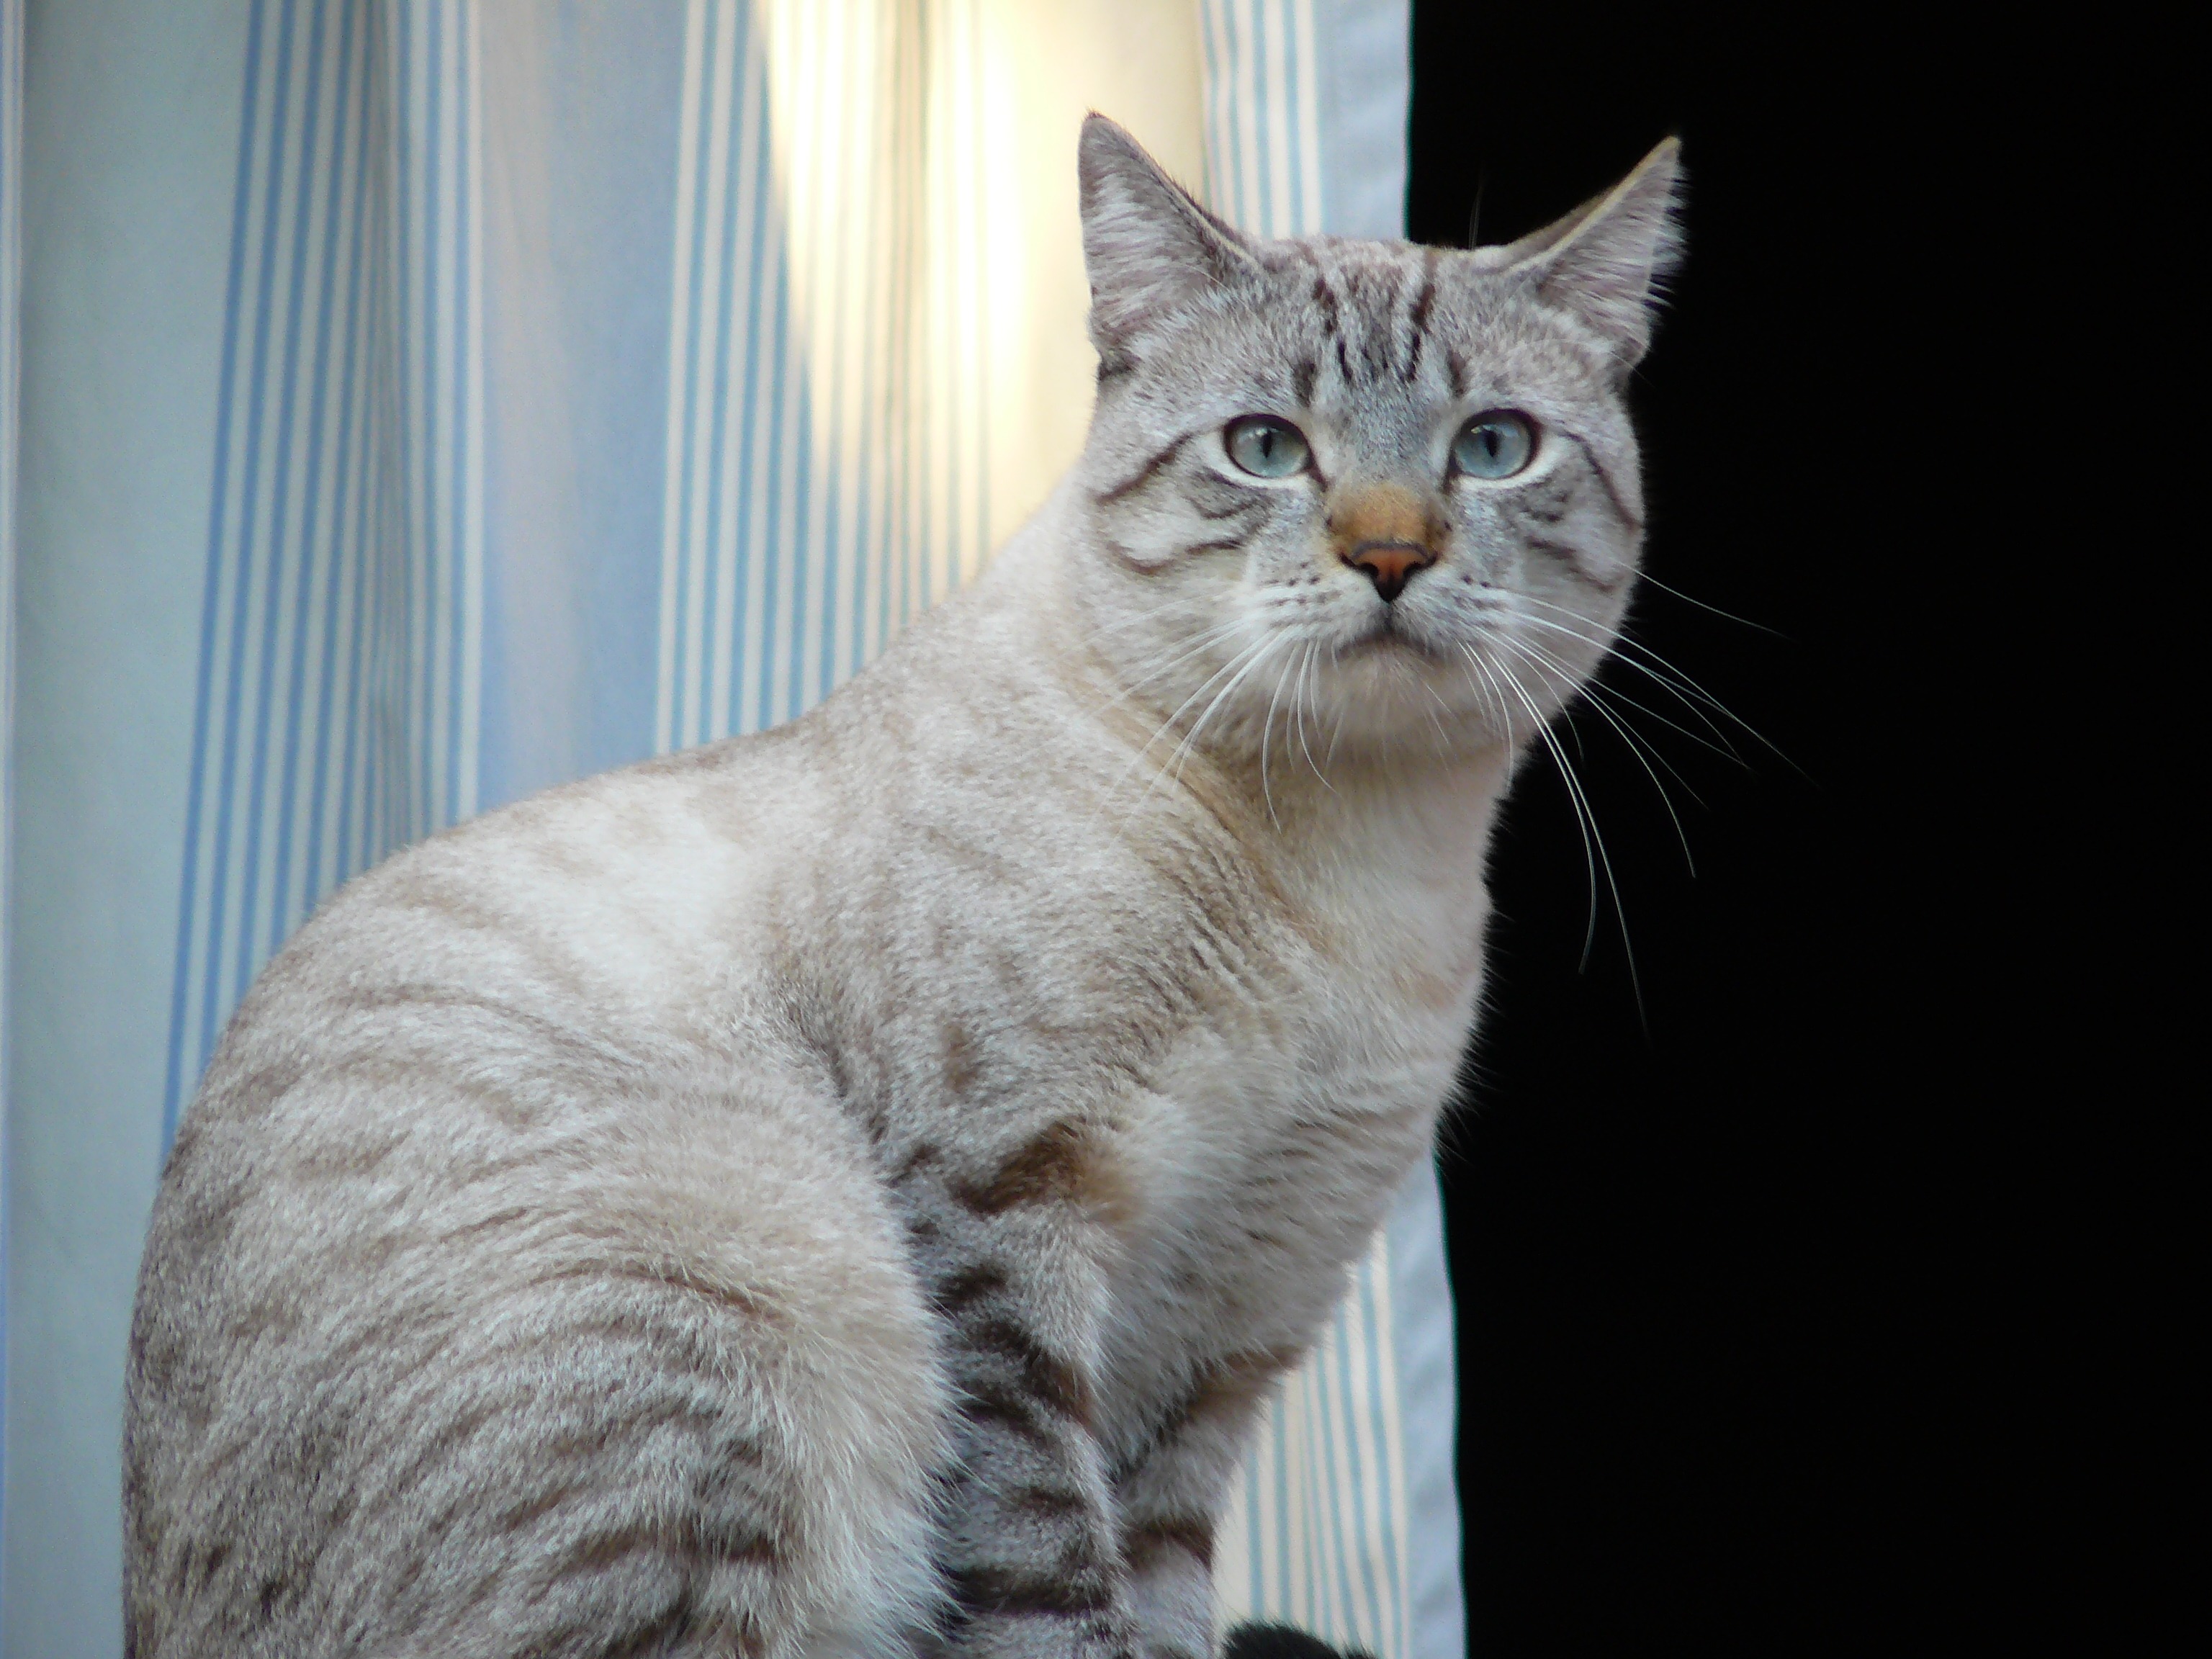
view, animal, pet, fur, cat, mammal, close, fauna, striped, face, whiskers, adidas, animals, furry, head, vertebrate, animal world, domestic cat, animal portrait, head drawing, mackerel, tiger cat, cat face, cat's eyes, cat portrait, tabby cat, cat nose, european shorthair, burmilla, small to medium sized cats, cat like mammal, carnivoran, nebelung, domestic short haired cat, pixie bob, american shorthair, ocicat, egyptian mau